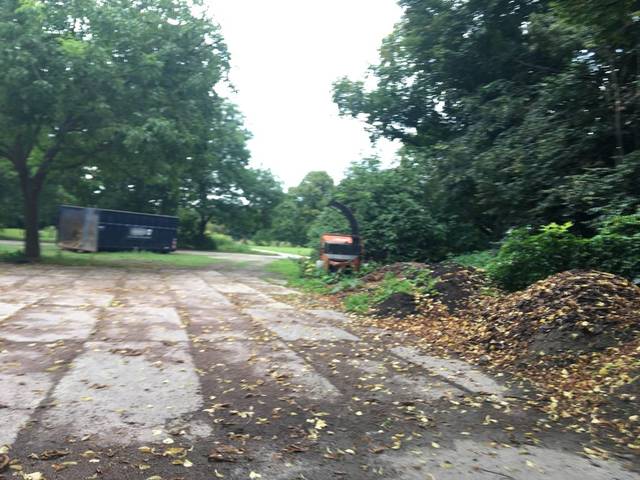
Region: Germany
Coordinates: 52.603, 13.397